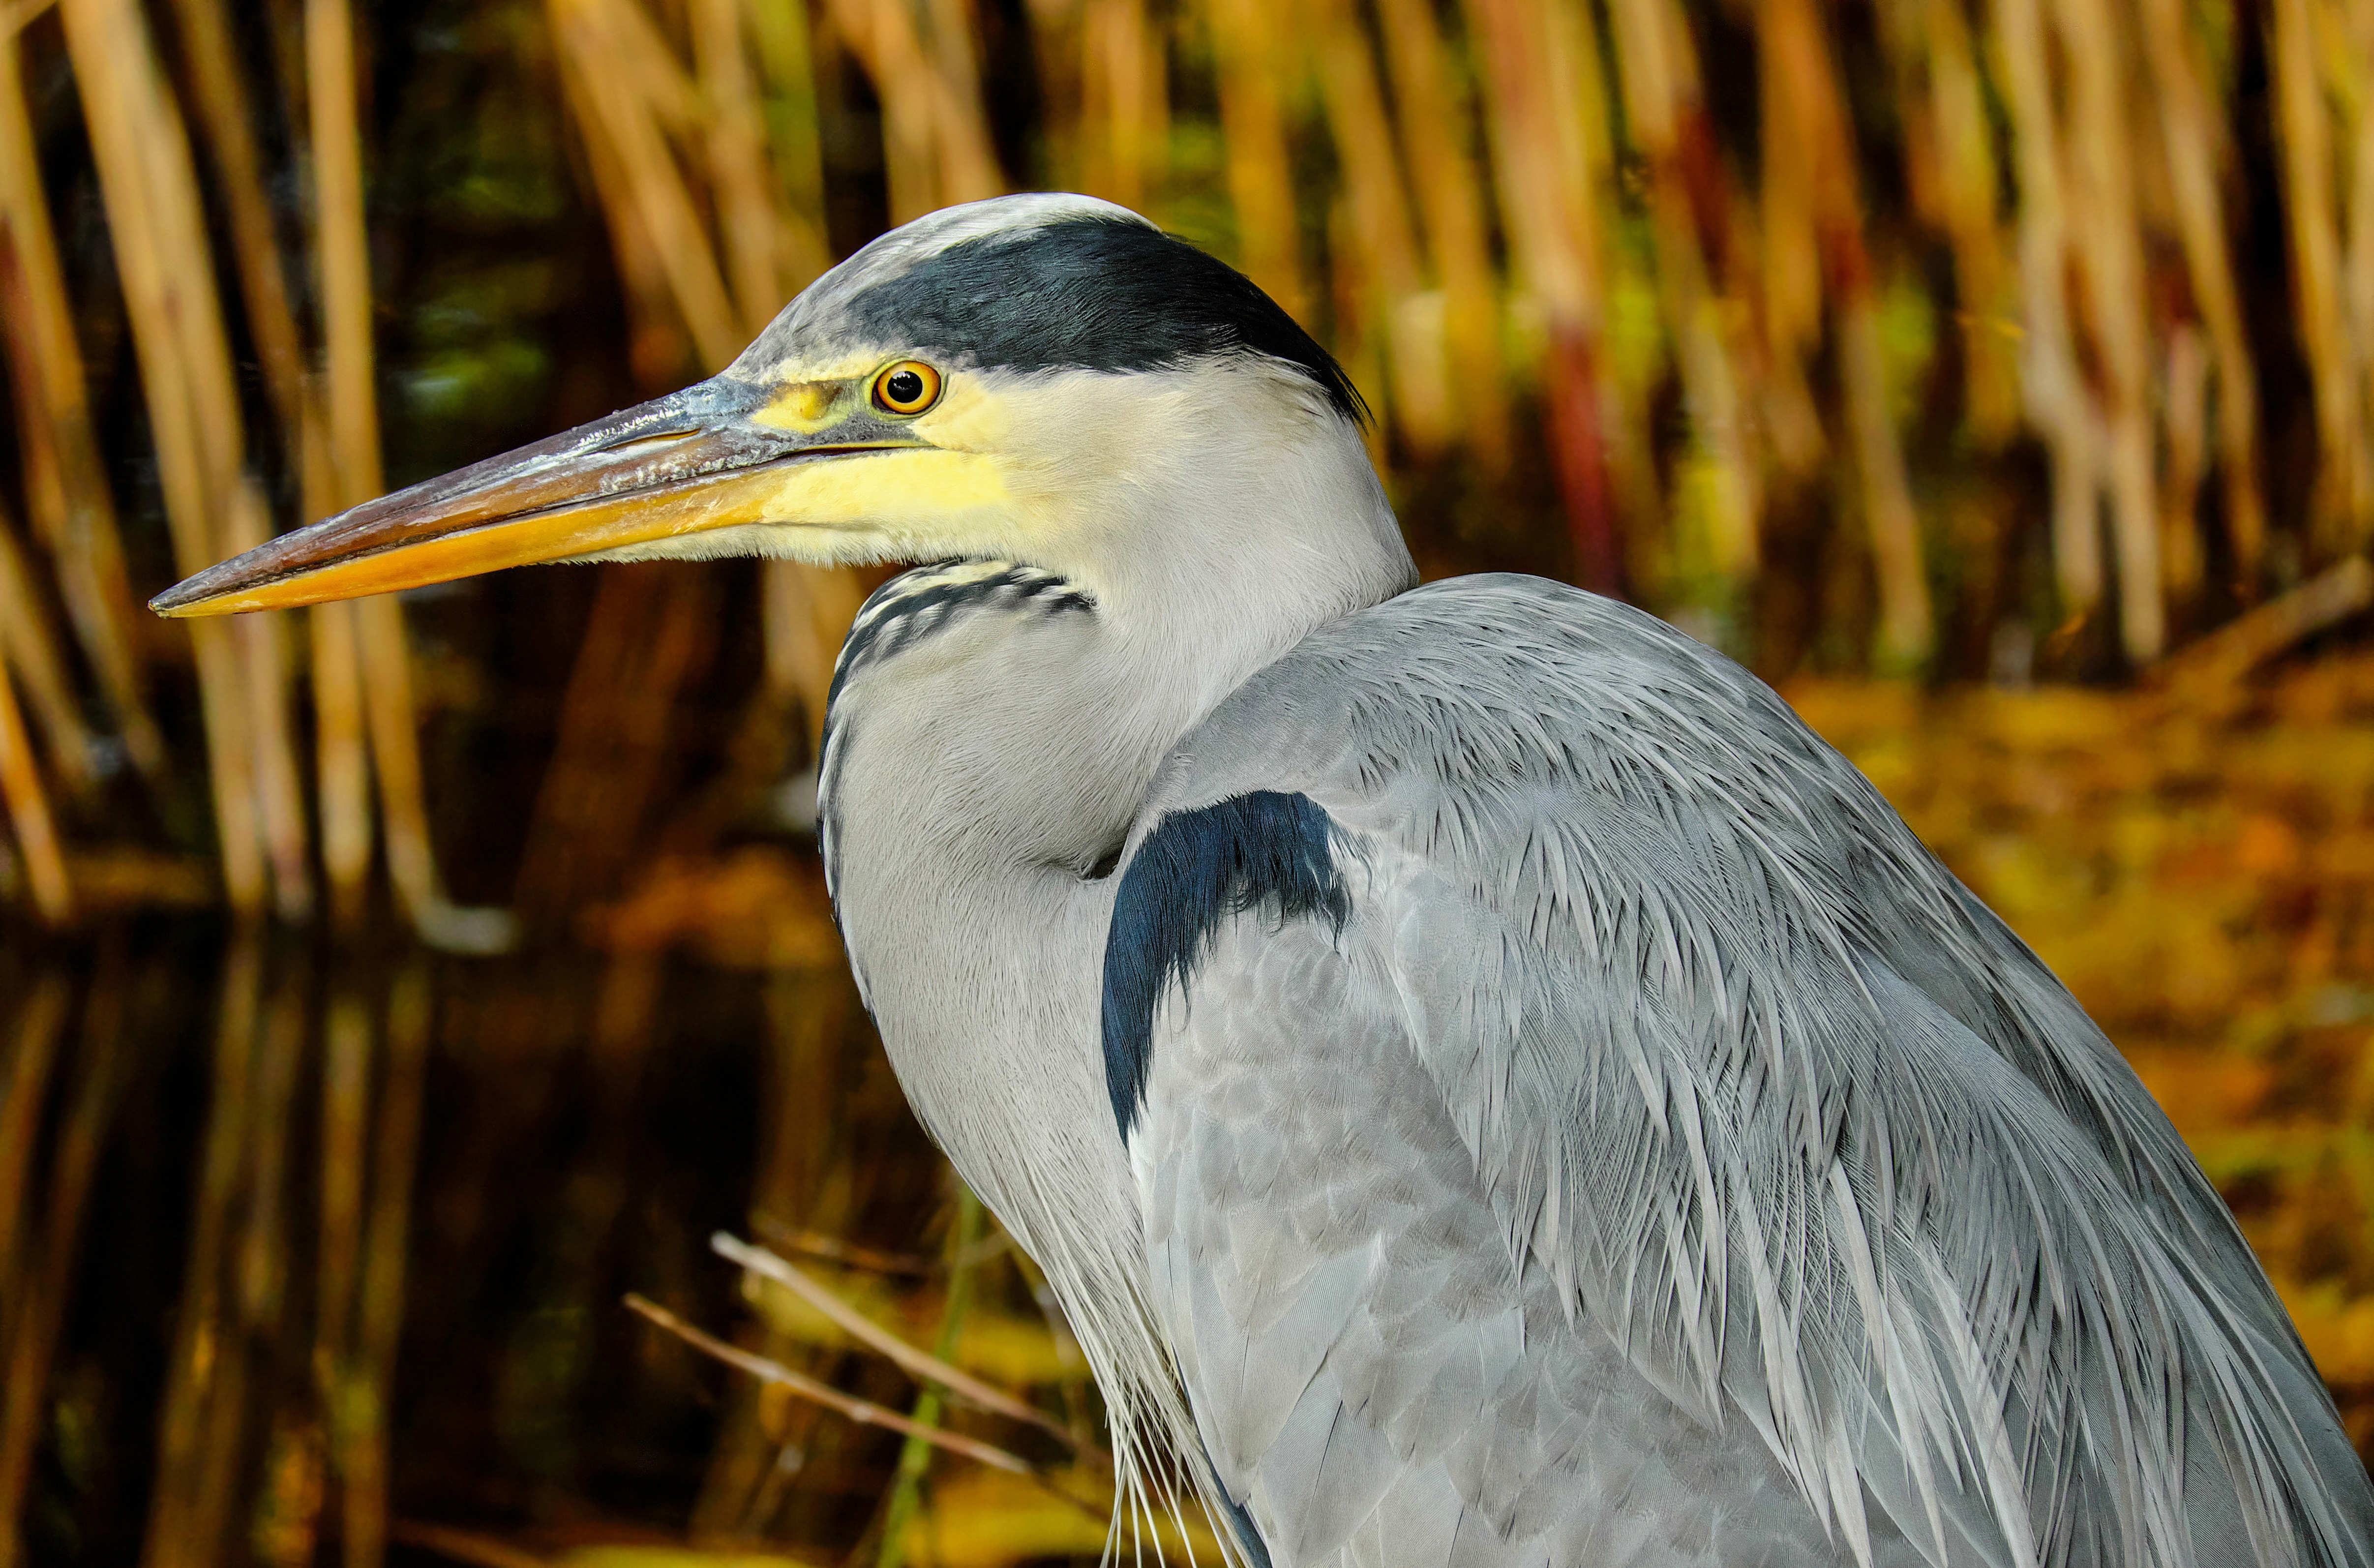
nature, wilderness, bird, wing, animal, pond, wildlife, beak, fauna, plumage, close up, grey, vertebrate, bill, eastern, heron, hunter, grey heron, ardea cinerea